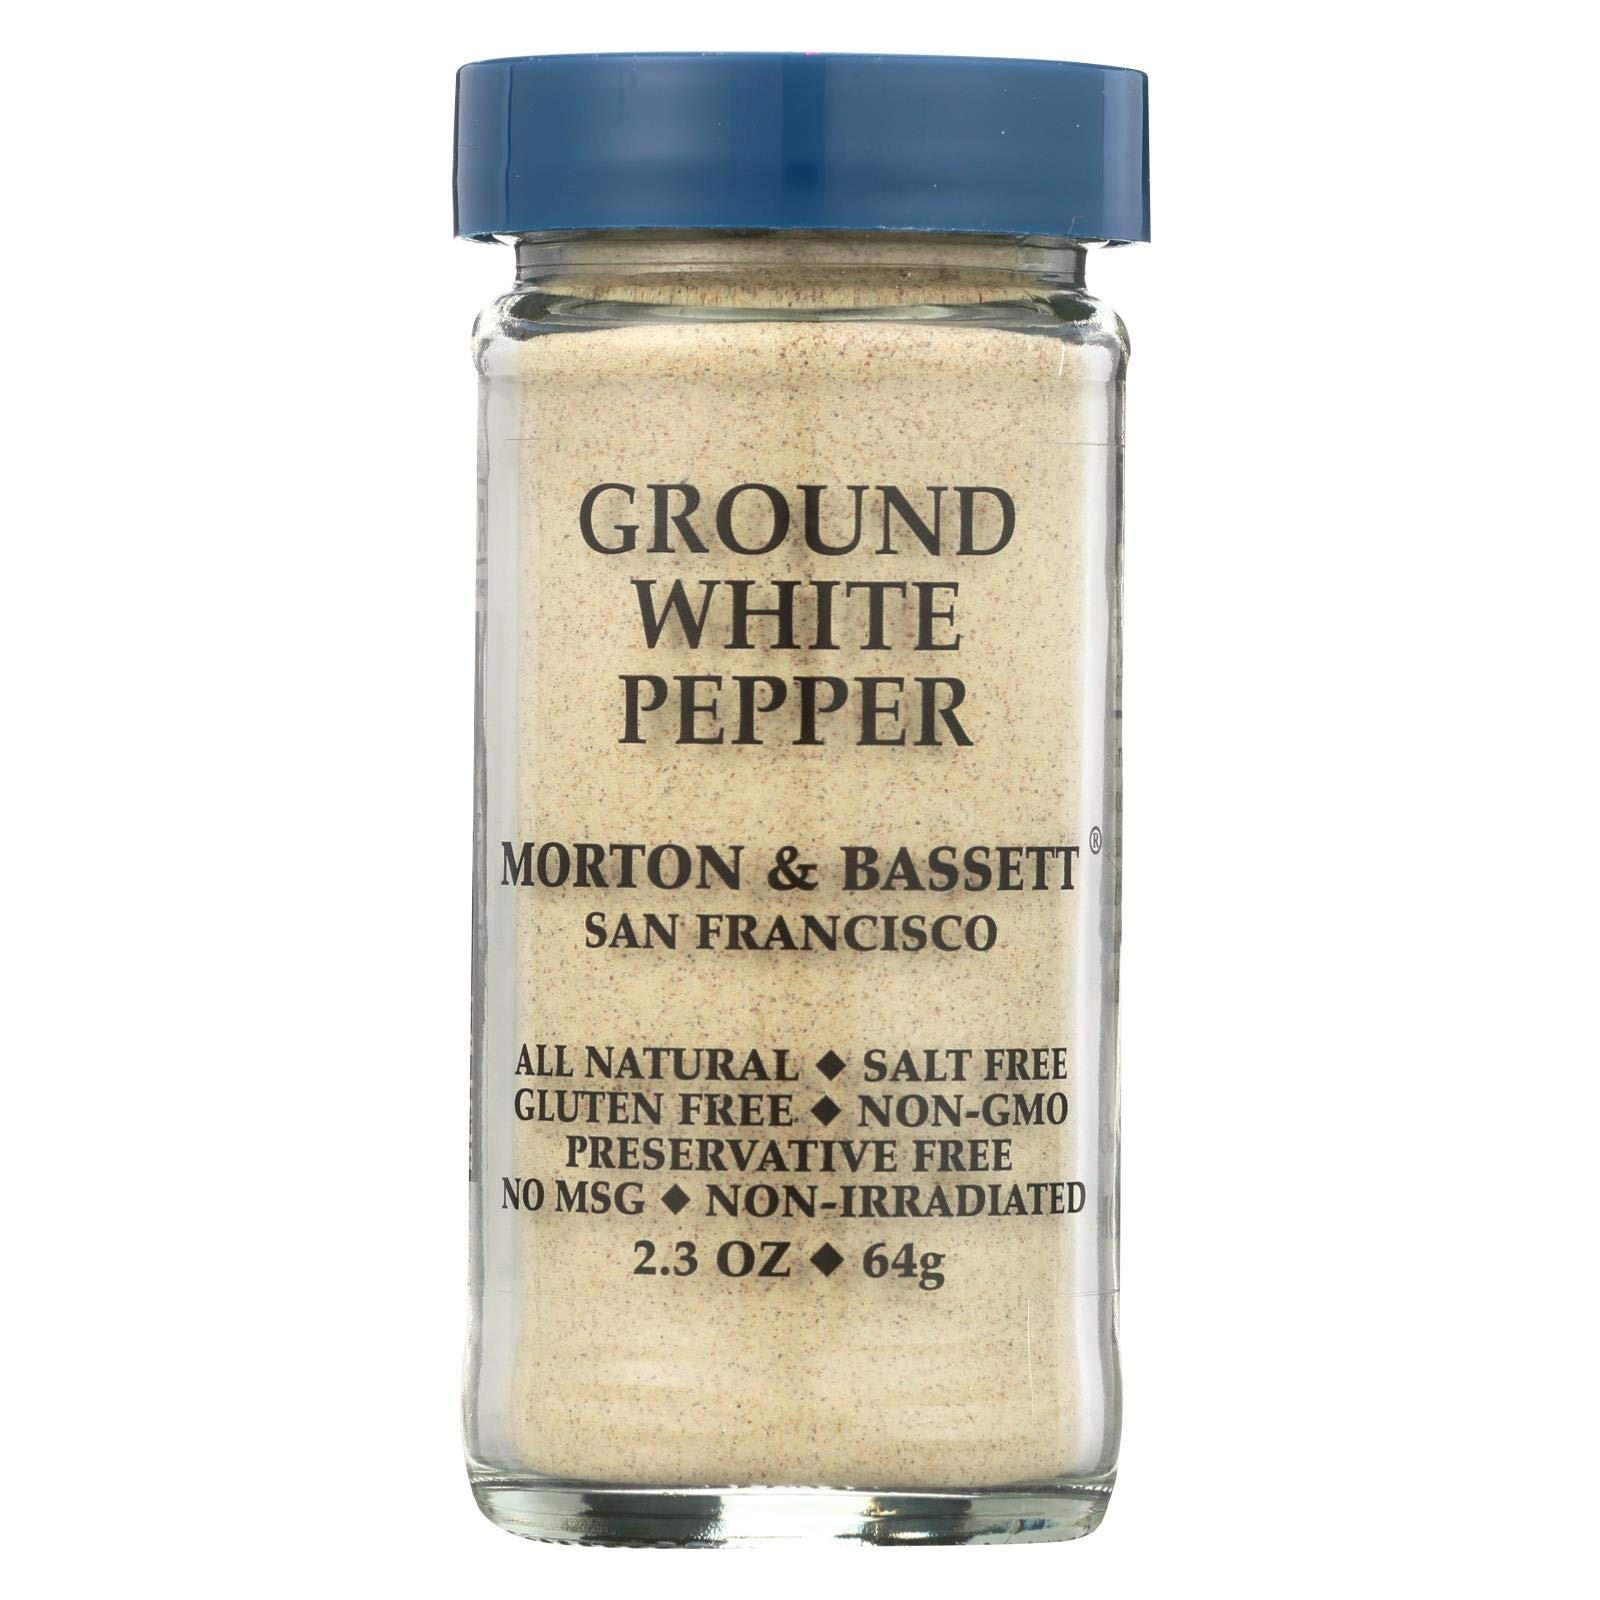
Item Name: Morton & Bassett, Ground White Pepper, 2.3 Oz
Bullet Point: Case of three 2.3-ounce jars of ground white pepper (6.9 total ounces)
Value: 2.3
Unit: lb

Price: 10.99